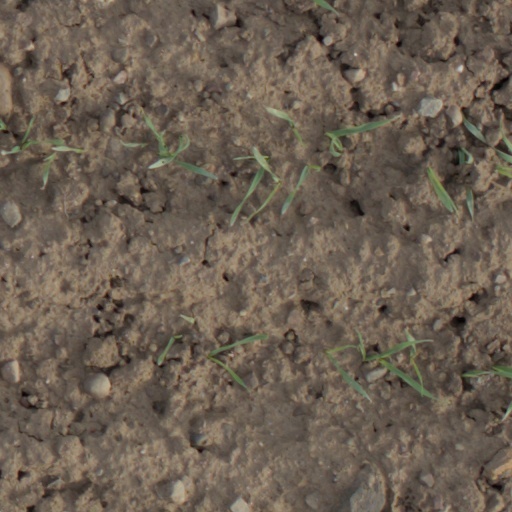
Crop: wheat